Neverland Ranch

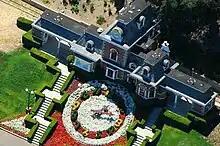
Neverland's train station, Katherine Station, with floral clock

Prior to taking up residence at the ranch, Jackson lived with his family at Hayvenhurst. He purchased the estate from Bone in March 1988 for an unknown amount. Some sources indicate $19.5 million while others suggest it was closer to $30 million. The property was initially purchased by a trust with Jackson's lawyer, John Branca, and his accountant, Marshall Gelfand, as trustees, for reasons of privacy. The arrangement was later rescinded by Jackson in April 1988 and he became the ultimate owner of the property. It was Jackson's home as well as his private amusement park, with numerous artistic garden statues, amusement rides, and a petting zoo.